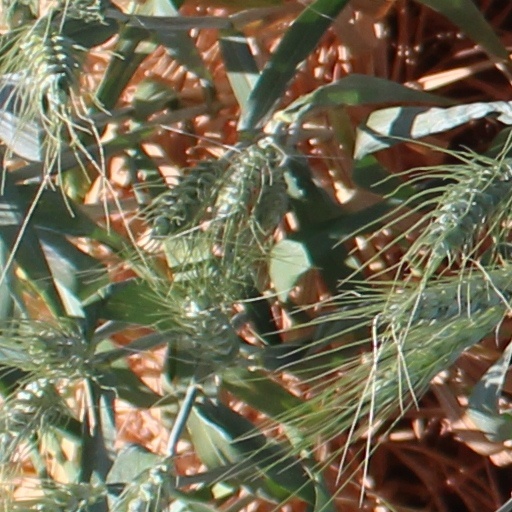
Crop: wheat